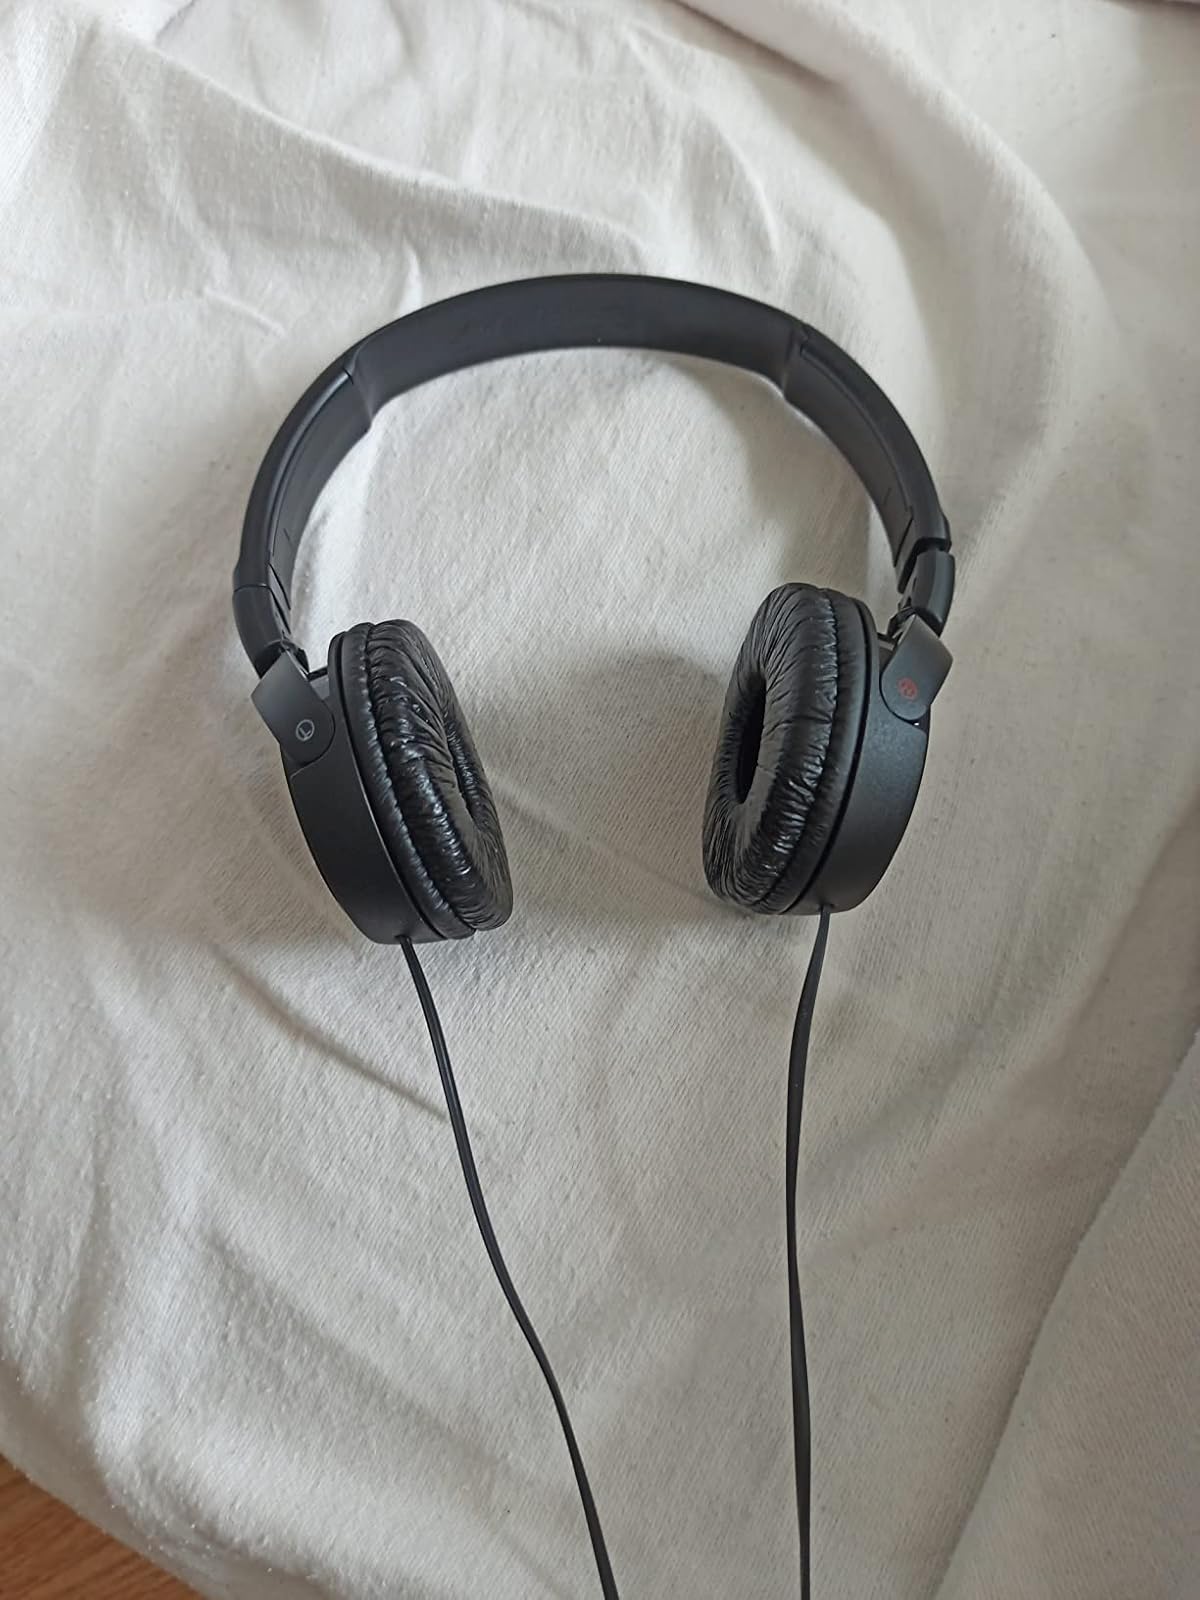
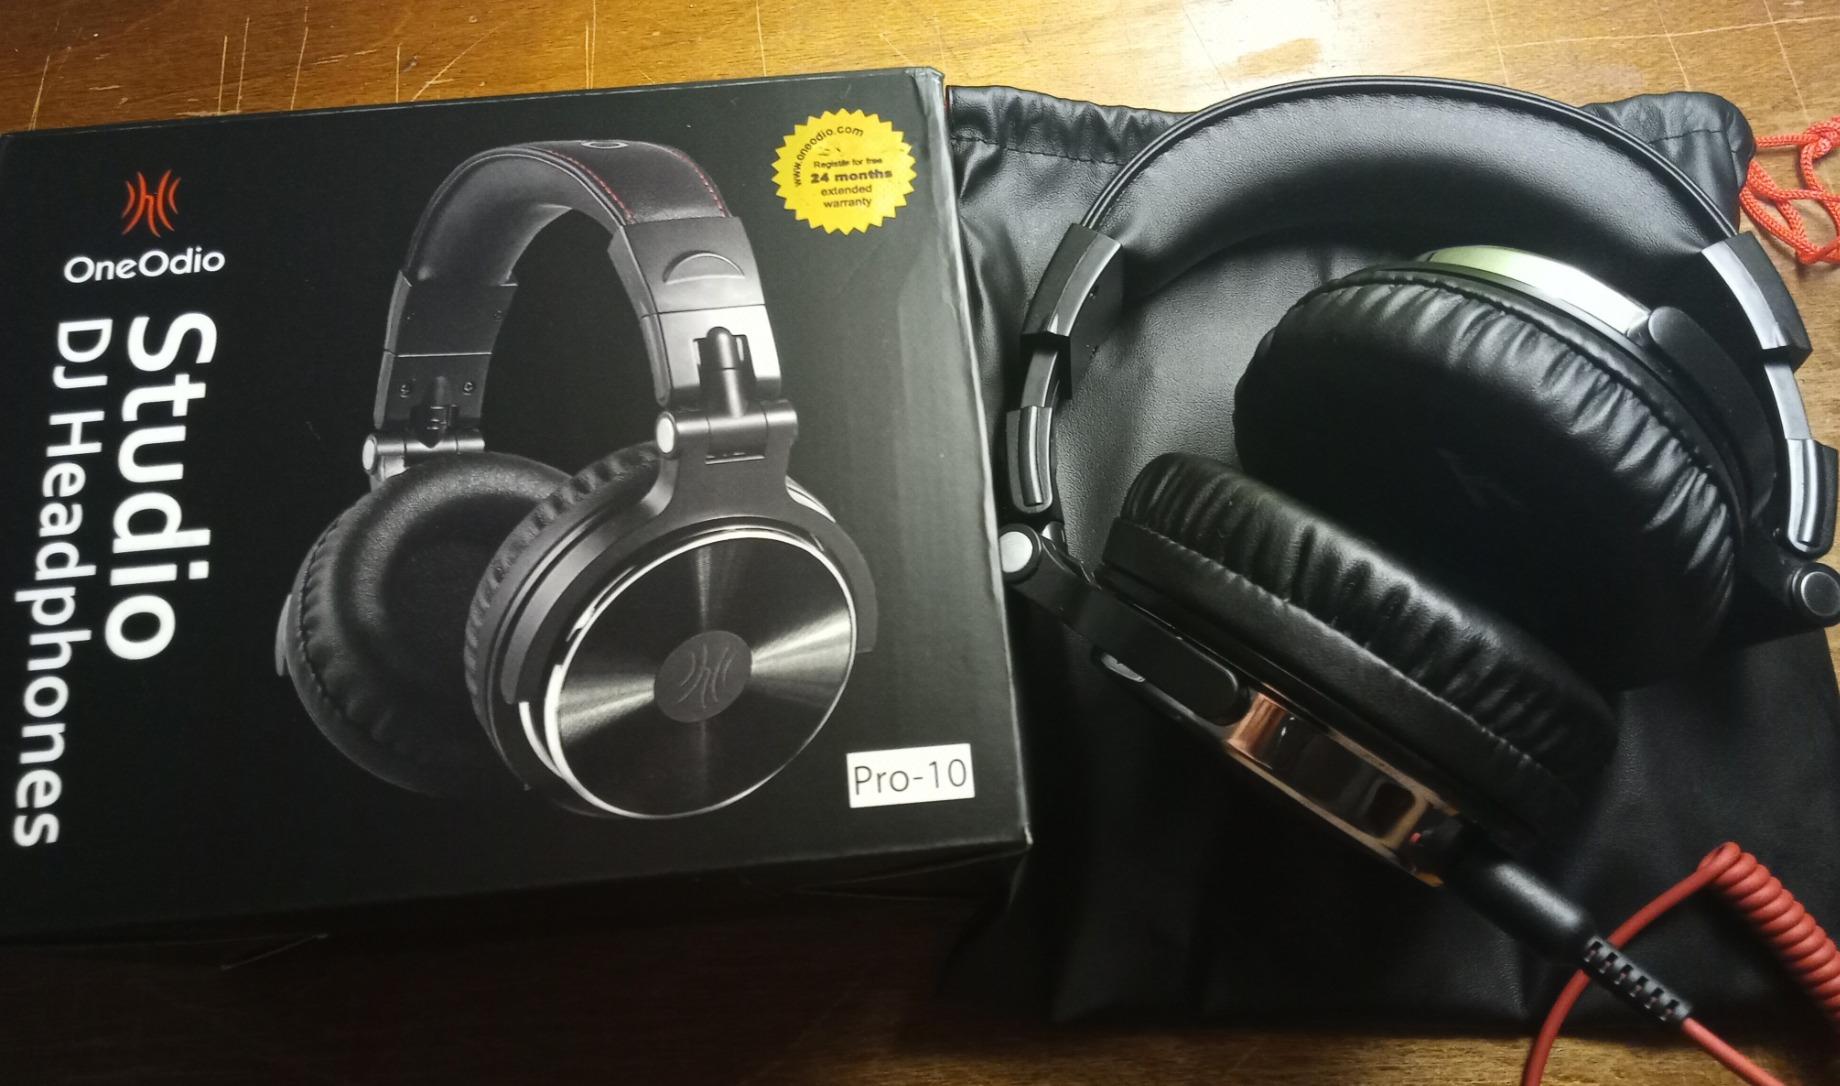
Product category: headphones
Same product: no